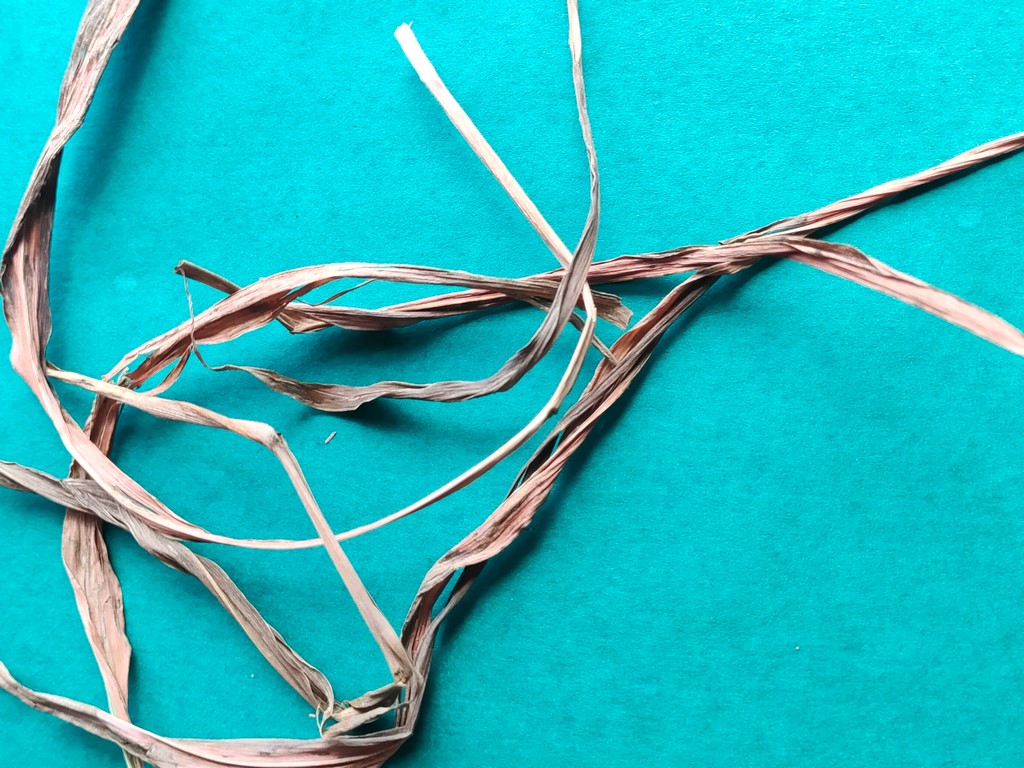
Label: Dried